Sà Phìn

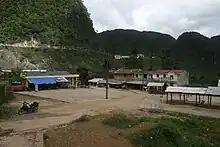
Sà Phìn

Sà Phìn is a commune of Đồng Văn District, Hà Giang Province, Vietnam.